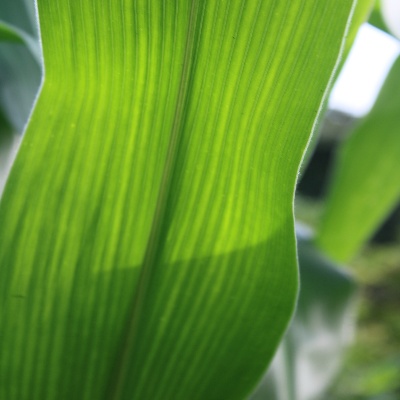
Crop: Maize
Condition: healthy